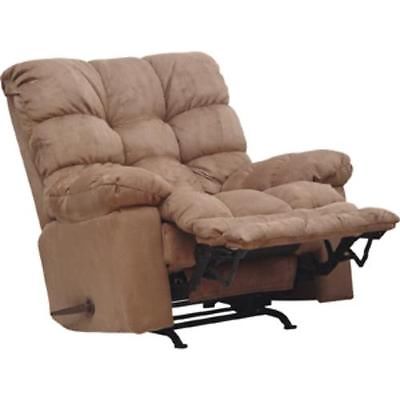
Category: chair